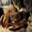
Label: lobster